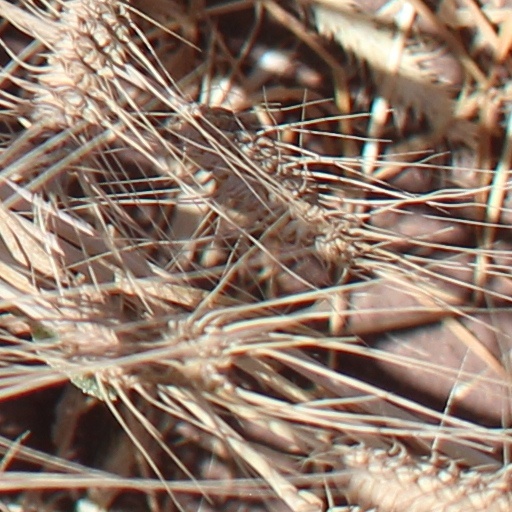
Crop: wheat